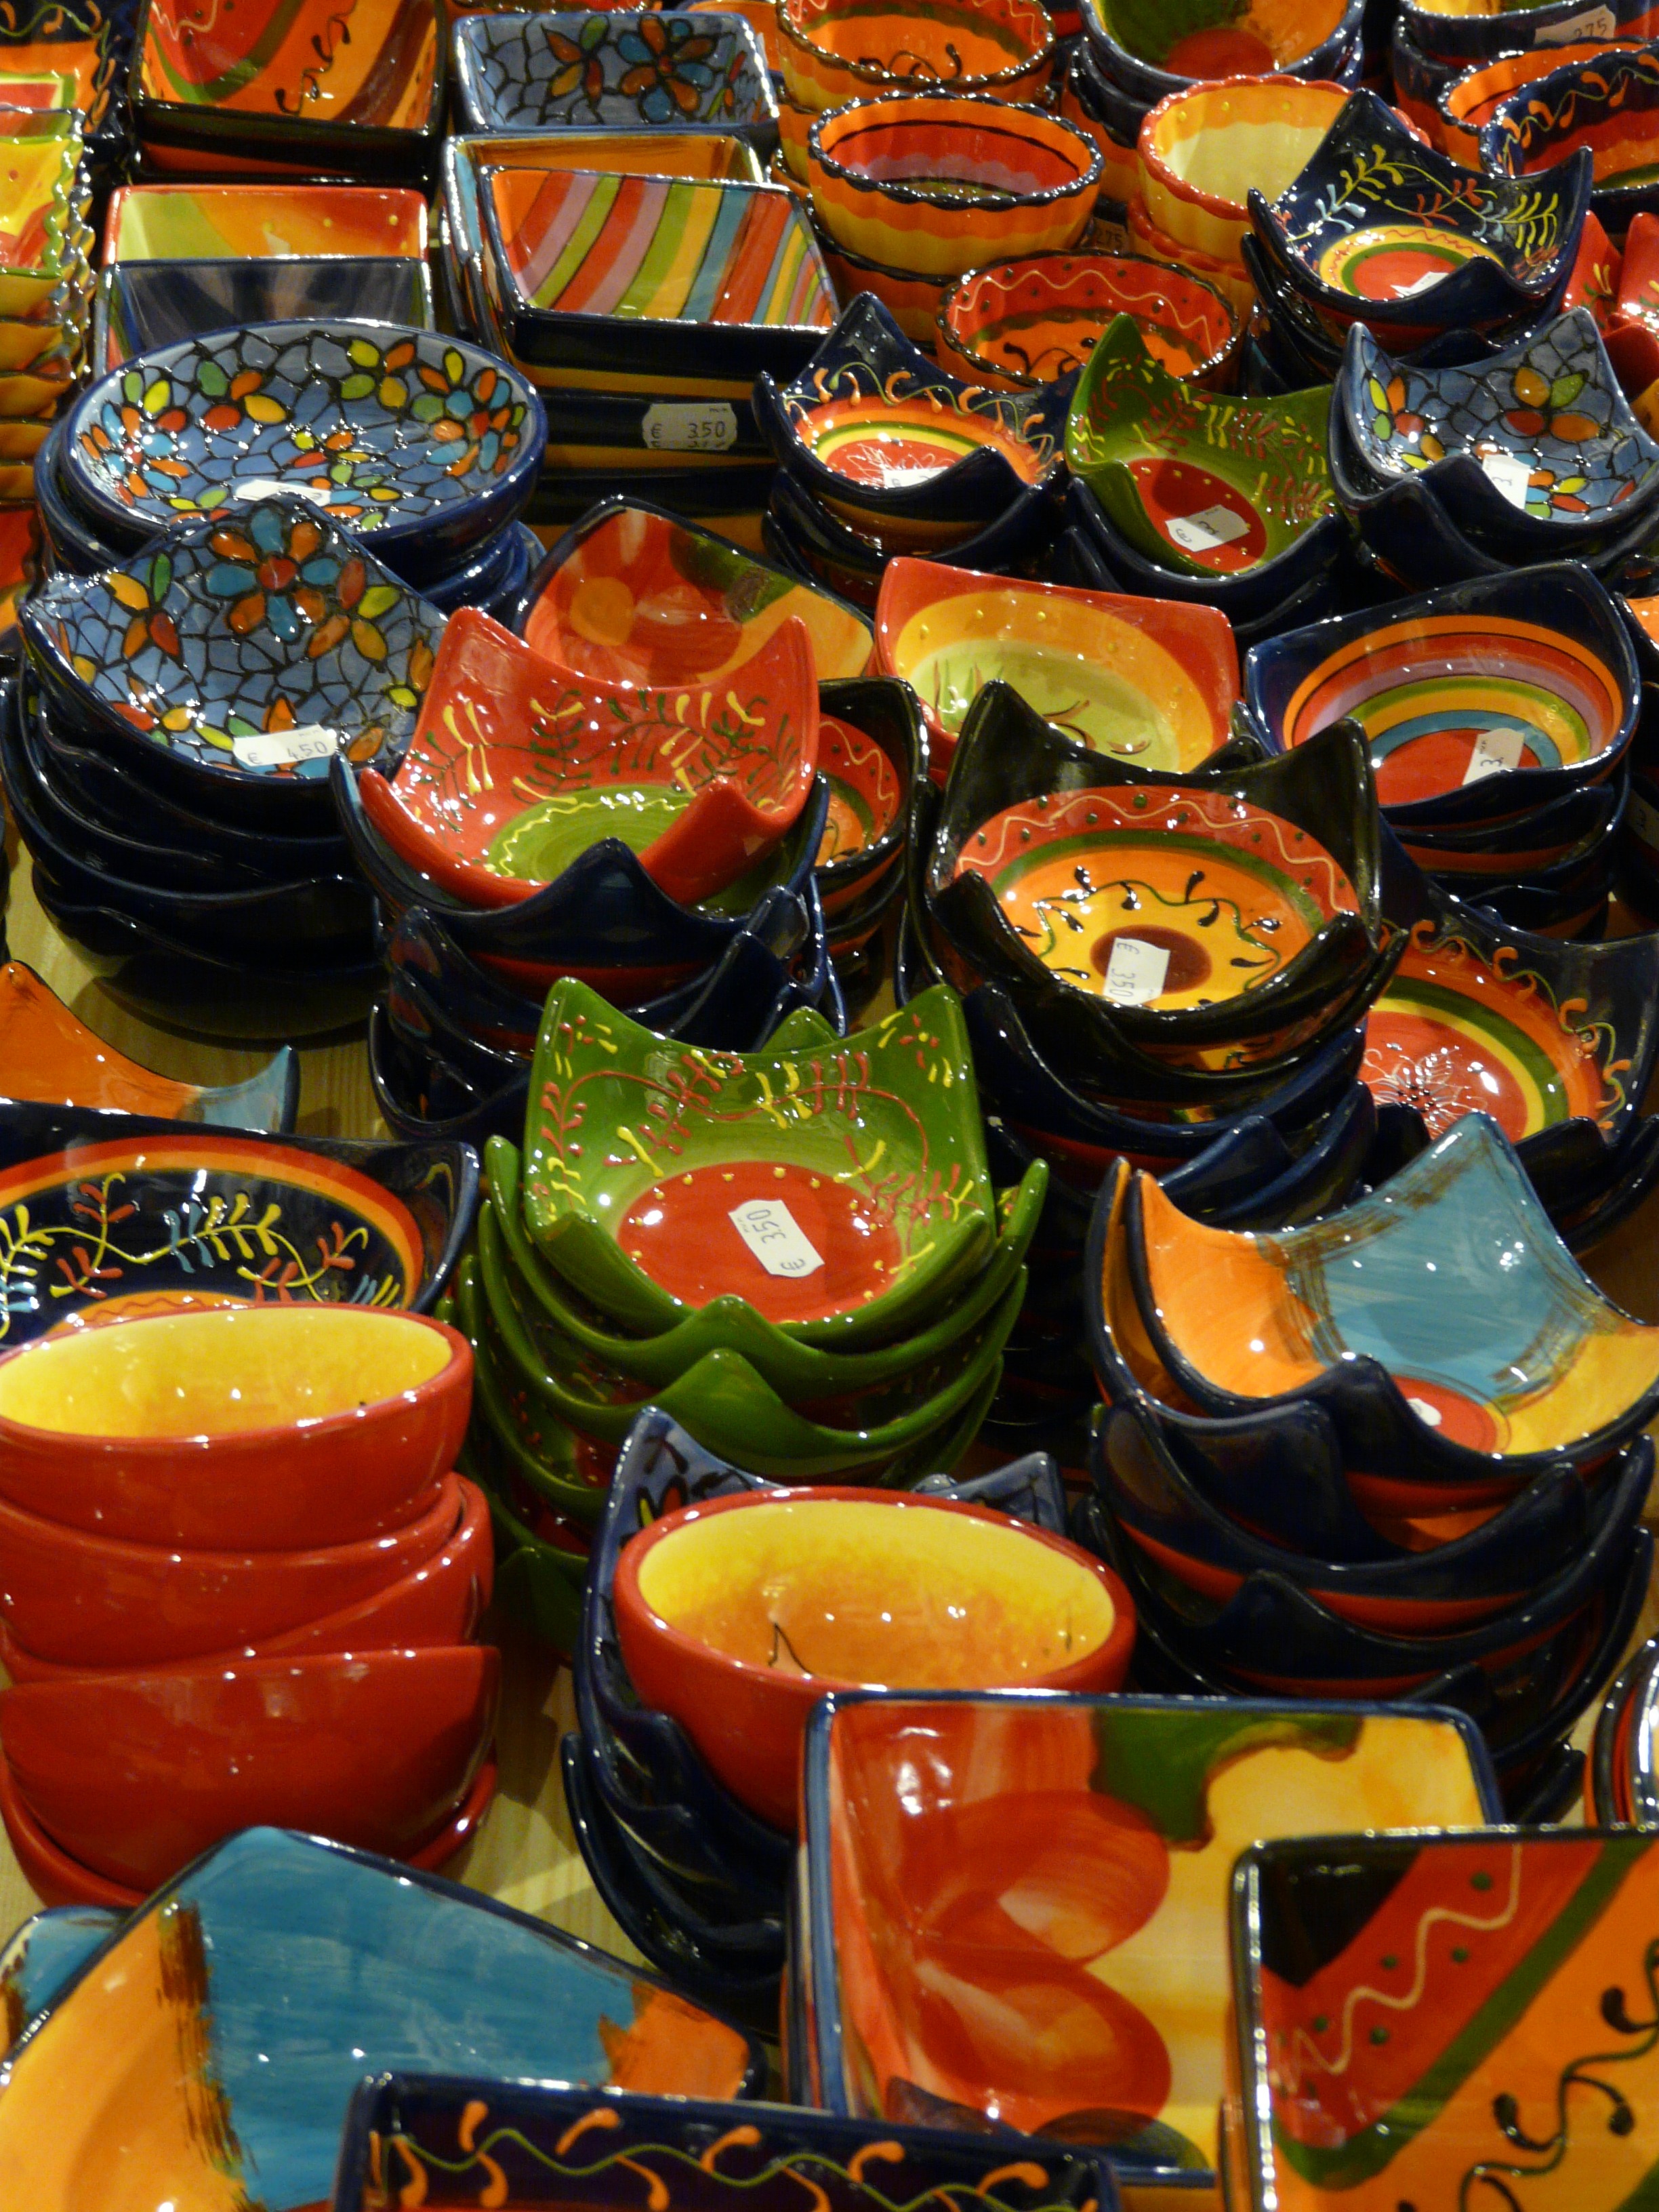
dish, meal, food, produce, color, ceramic, market, colorful, pottery, cuisine, shell, painting, asian food, art, painted, vessels